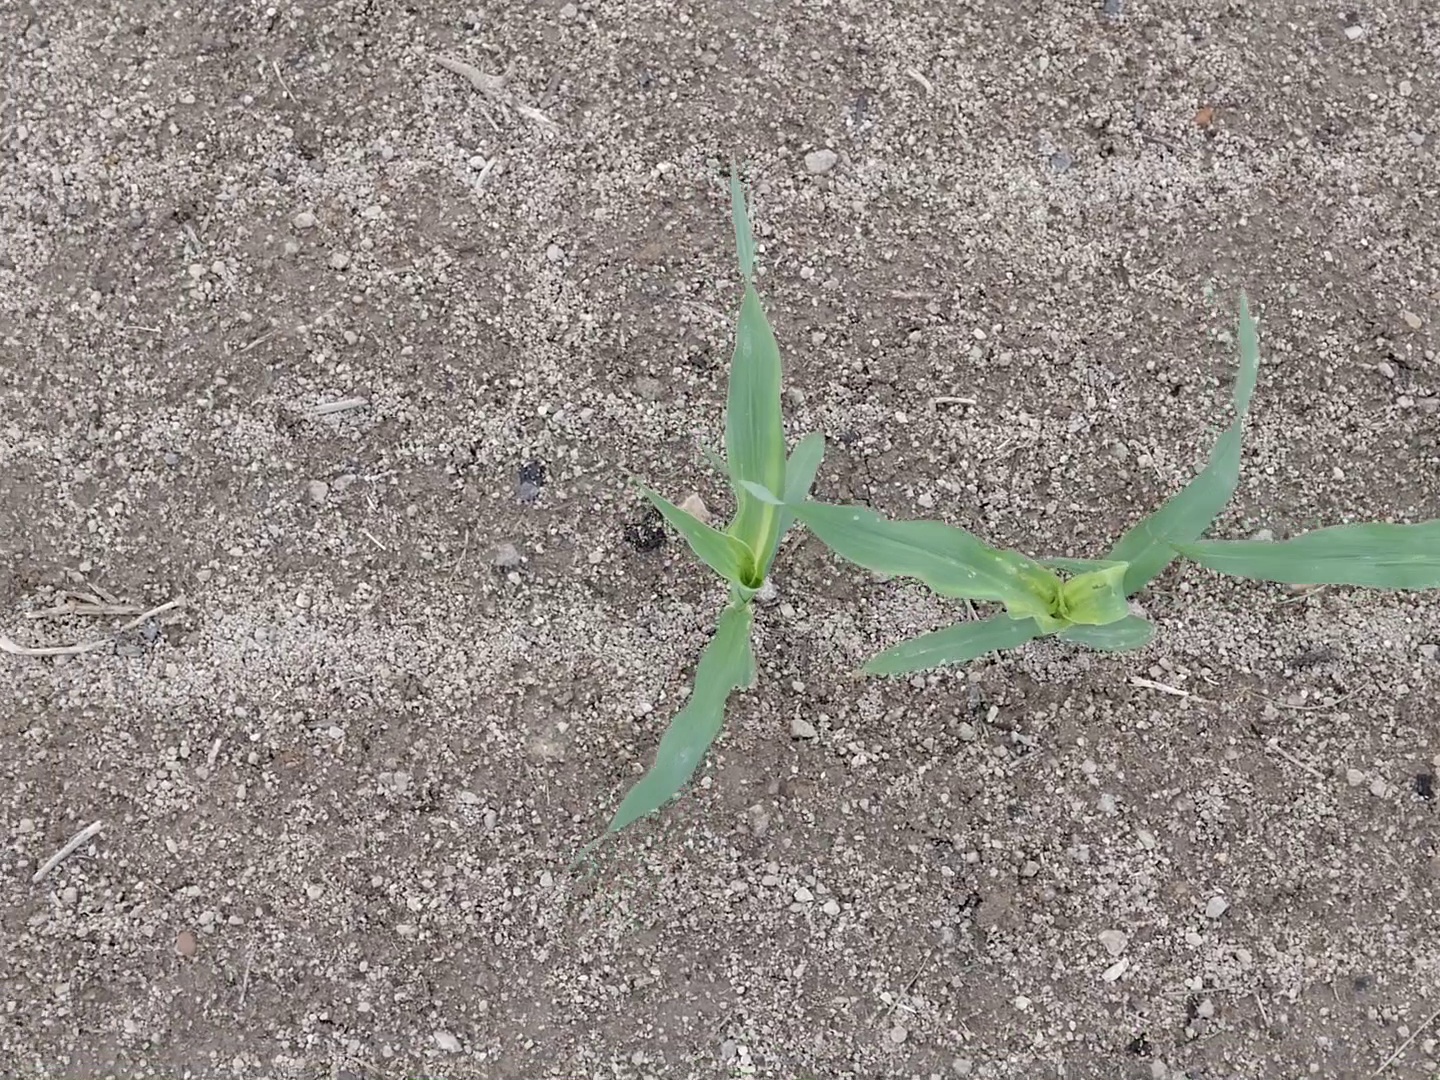
Crop: maize
Objects: maize, maize, stem_maize, stem_maize